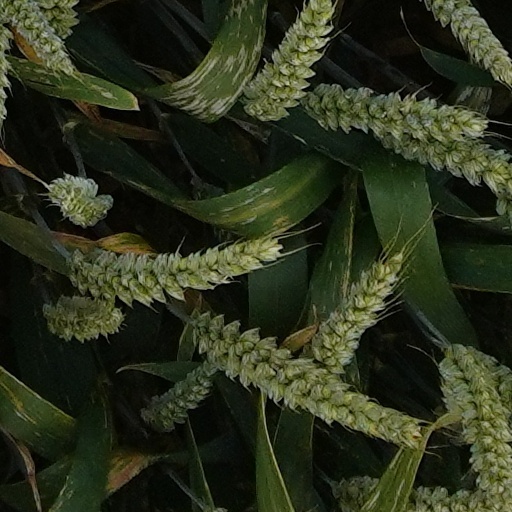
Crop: wheat